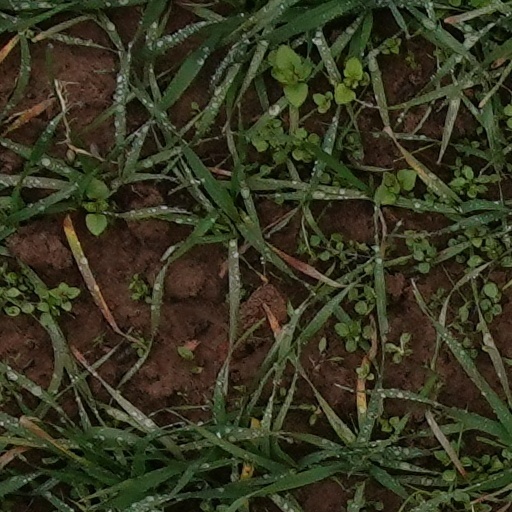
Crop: wheat